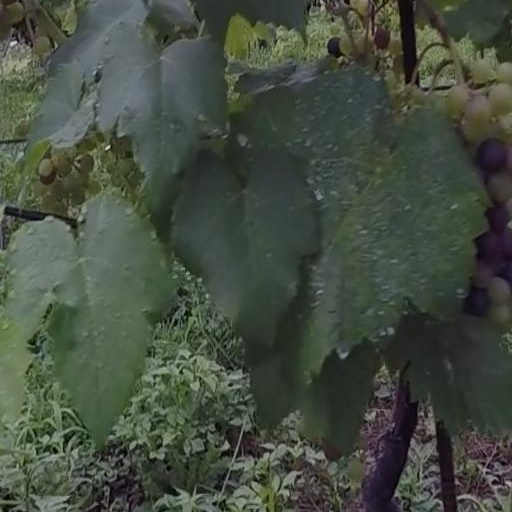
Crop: grape